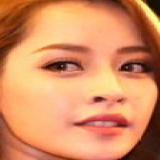
diễn viên Chi Pu